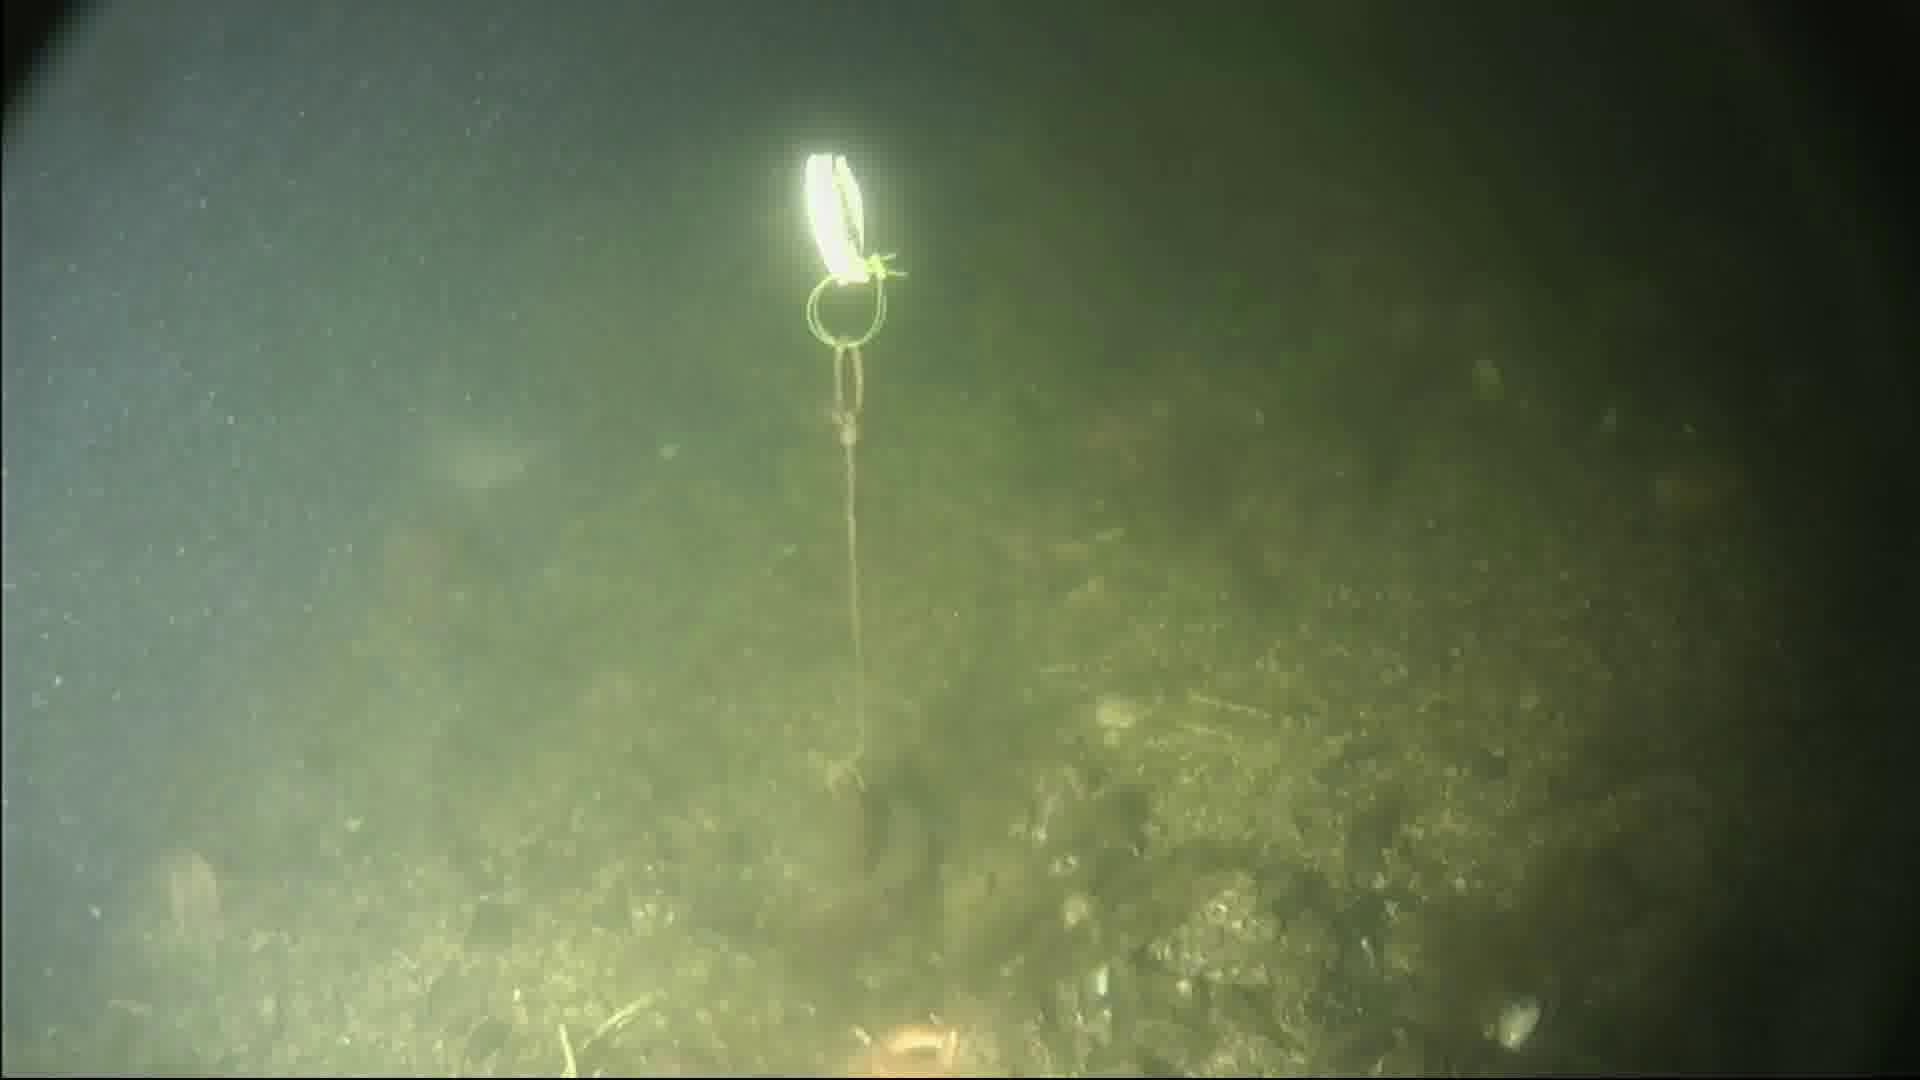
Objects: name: fish
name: starfish